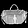
Label: Bag